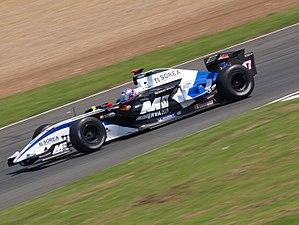
Guillaume Moreau est un pilote automobile et entrepreneur français né le 8 mars 1983 à Limoges.